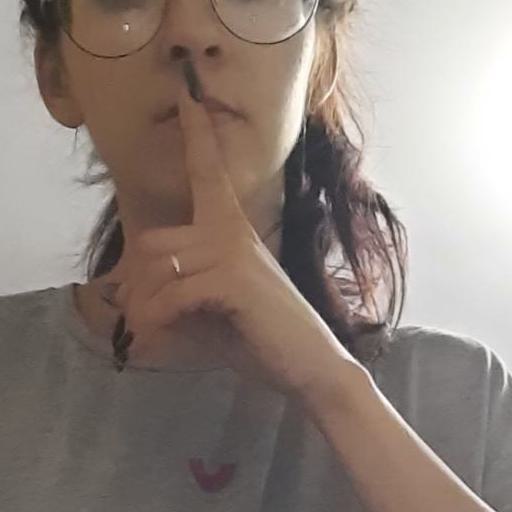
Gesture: mute